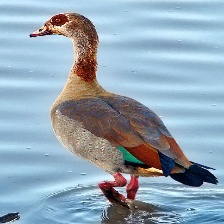
Species: EGYPTIAN GOOSE
Scientific name: ALOPOCHEN AEGYPTIACA
ImageNet parent category: goose